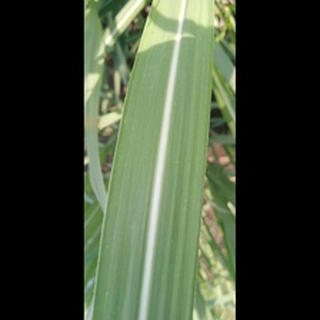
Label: healthy_sugarcane